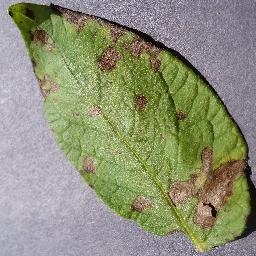
Etiqueta: Tizon_Temprano